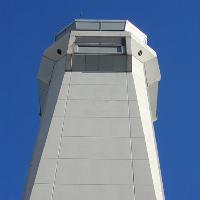
Weather: sun or clear